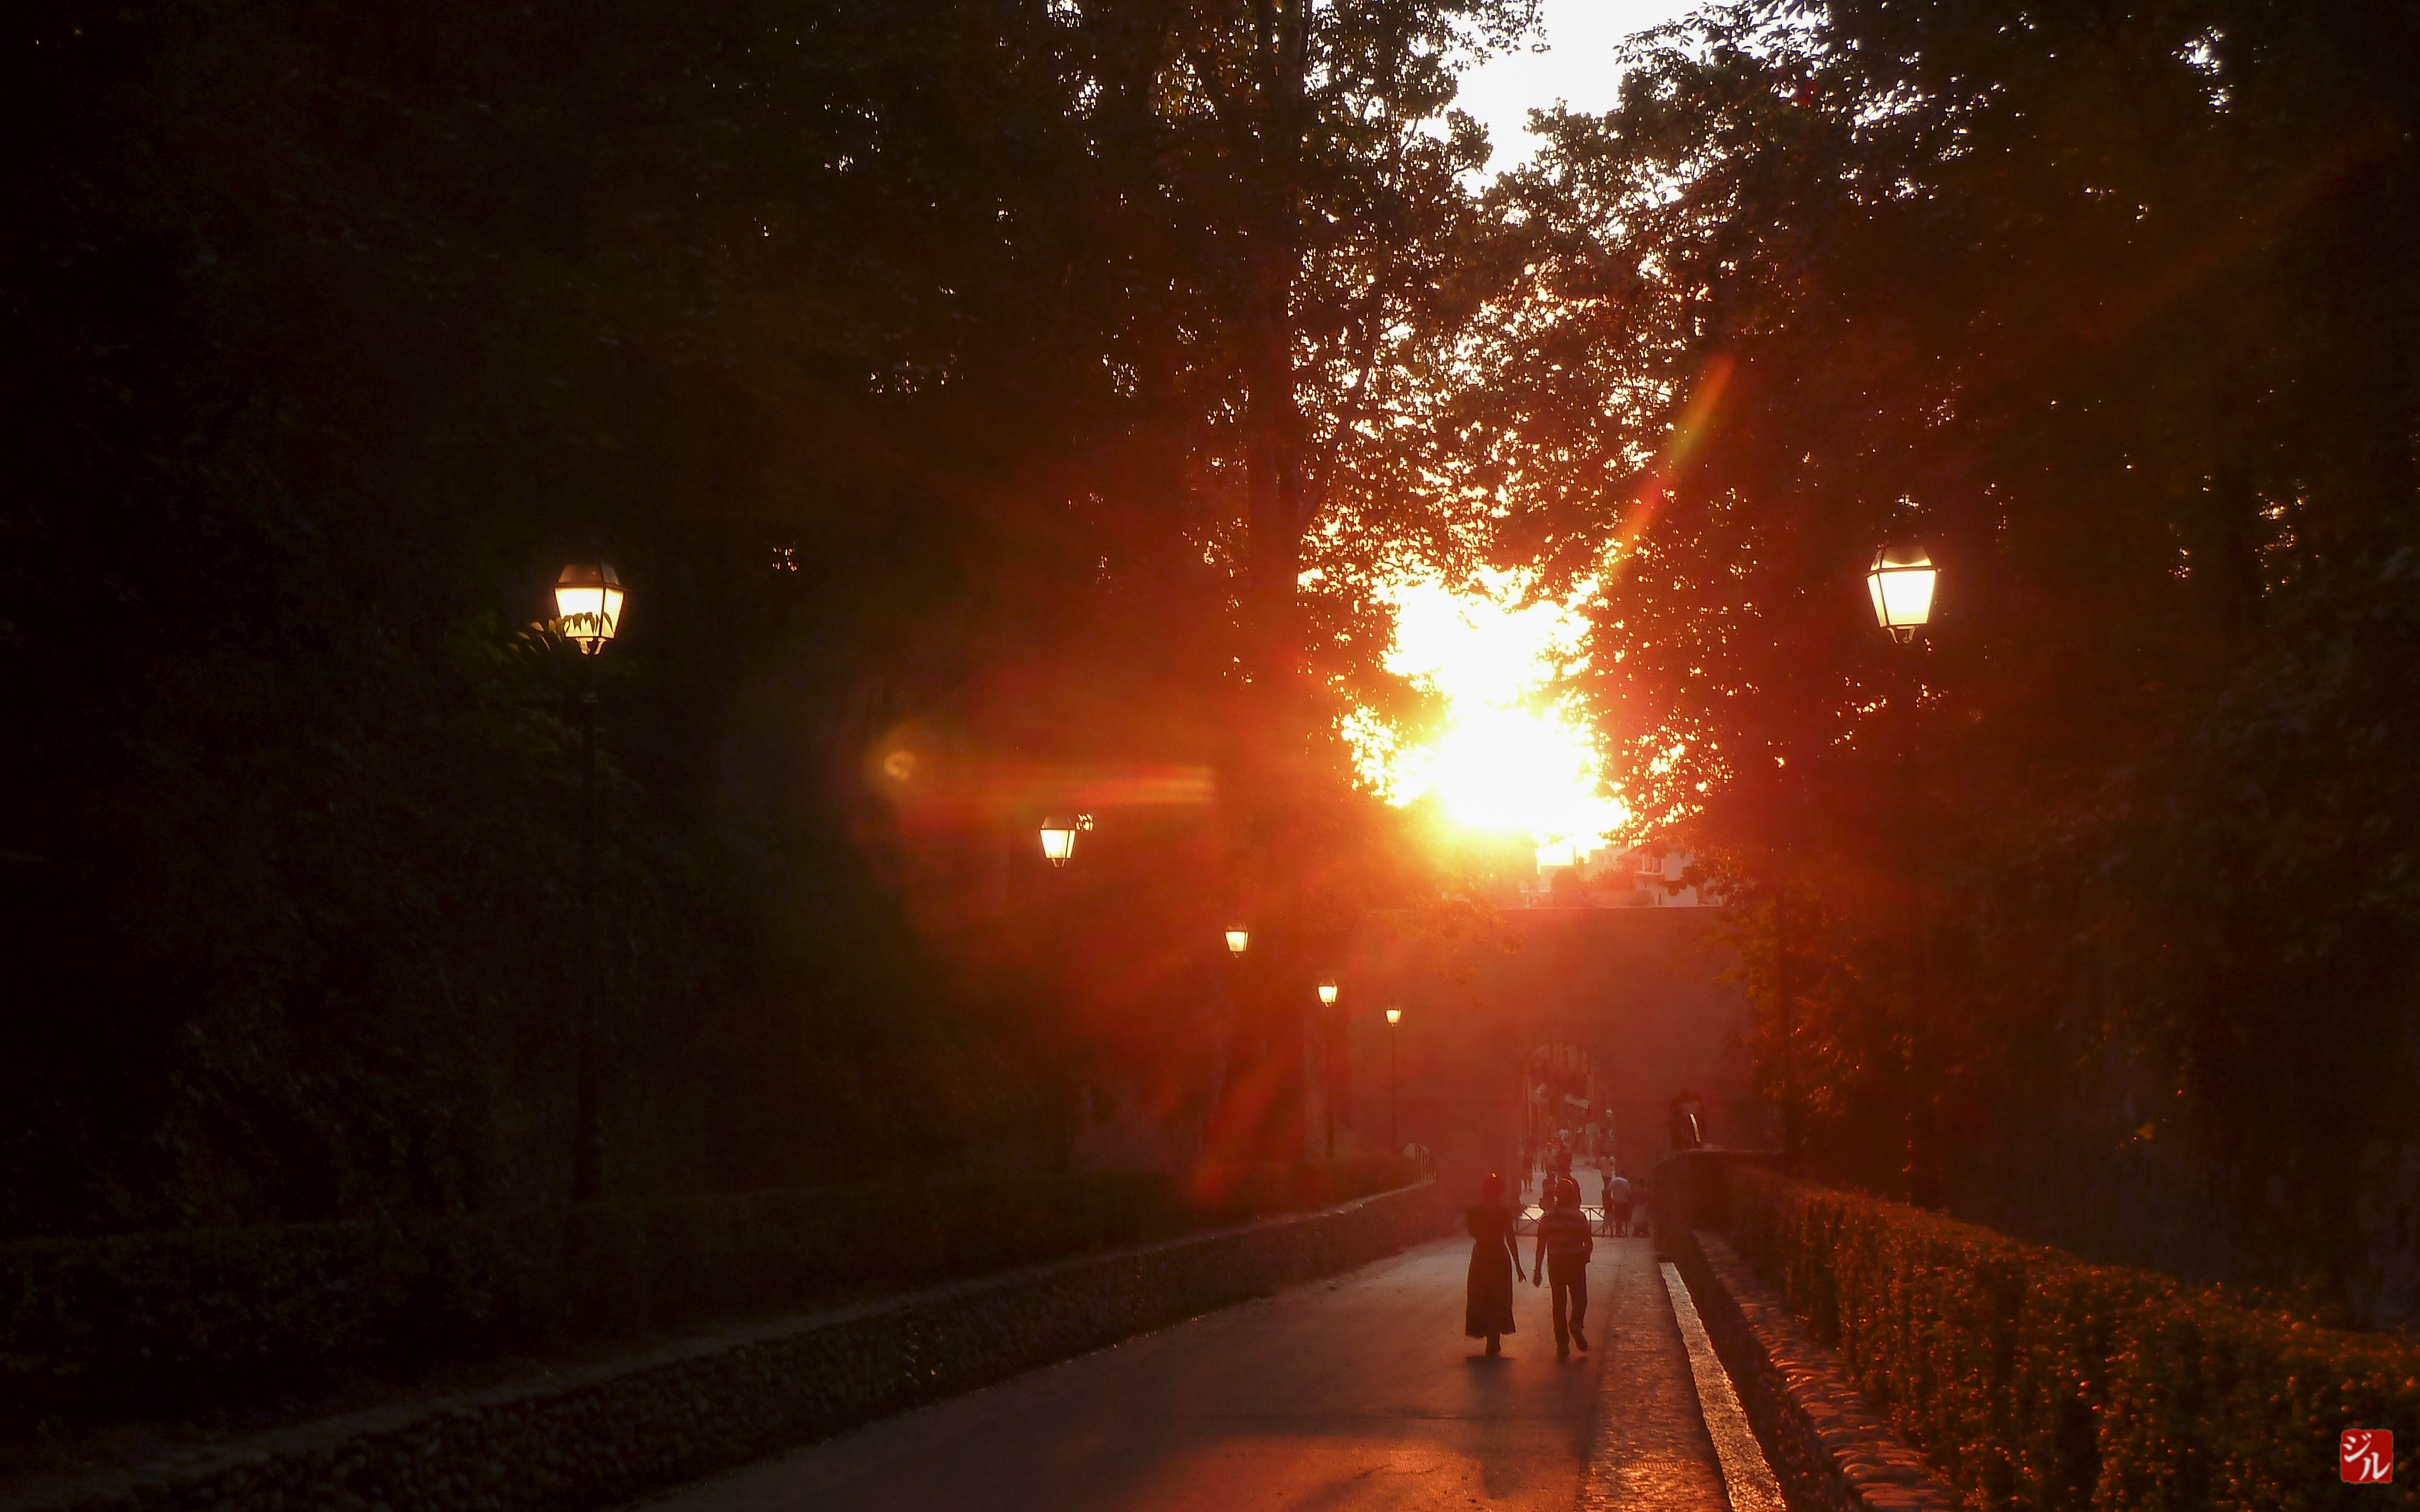
light, night, sunlight, fire, darkness, bonfire, explosion, flare, geological phenomenon